Well Dunn

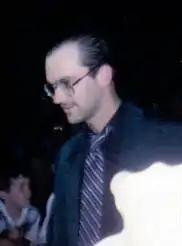
A man wearing a black suit jacket, a tie with narrow diagonal stripes, and eyeglasses. He has medium-length brown hair combed straight back and is slightly balding. A young boy can be seen in the background.

In February 1994, through Jim Cornette, Well Dunn was sent to Smoky Mountain Wrestling. While there, they feuded with The Thrillseekers (Chris Jericho and Lance Storm), which culminated in a series of penalty box matches.